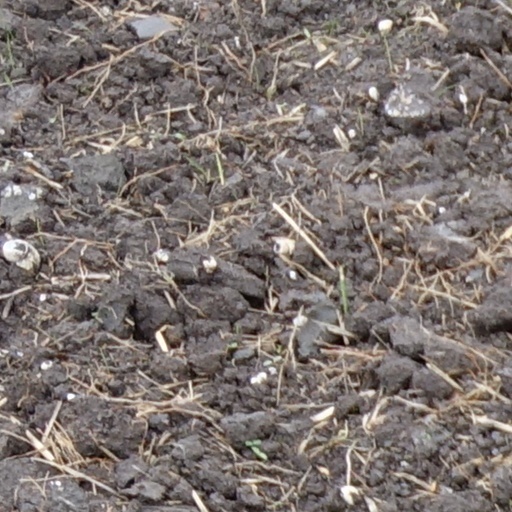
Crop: wheat